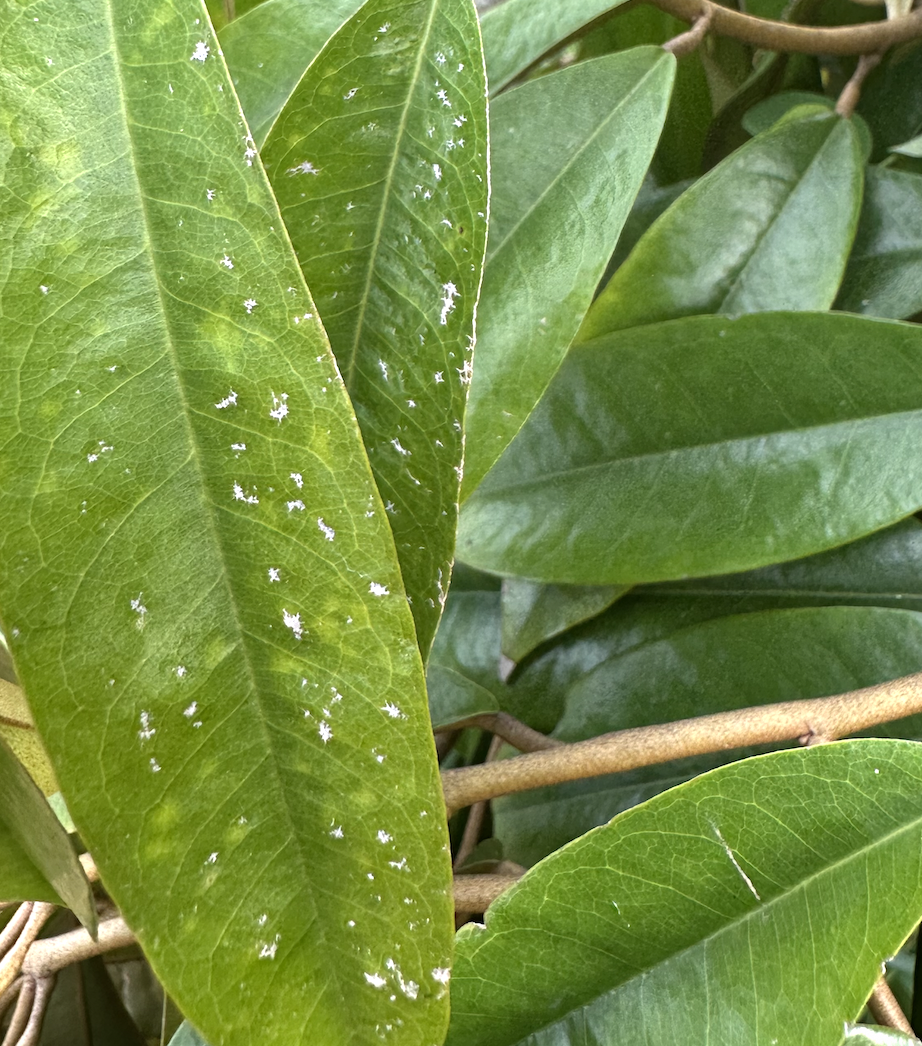
Label: mealybug_infestation